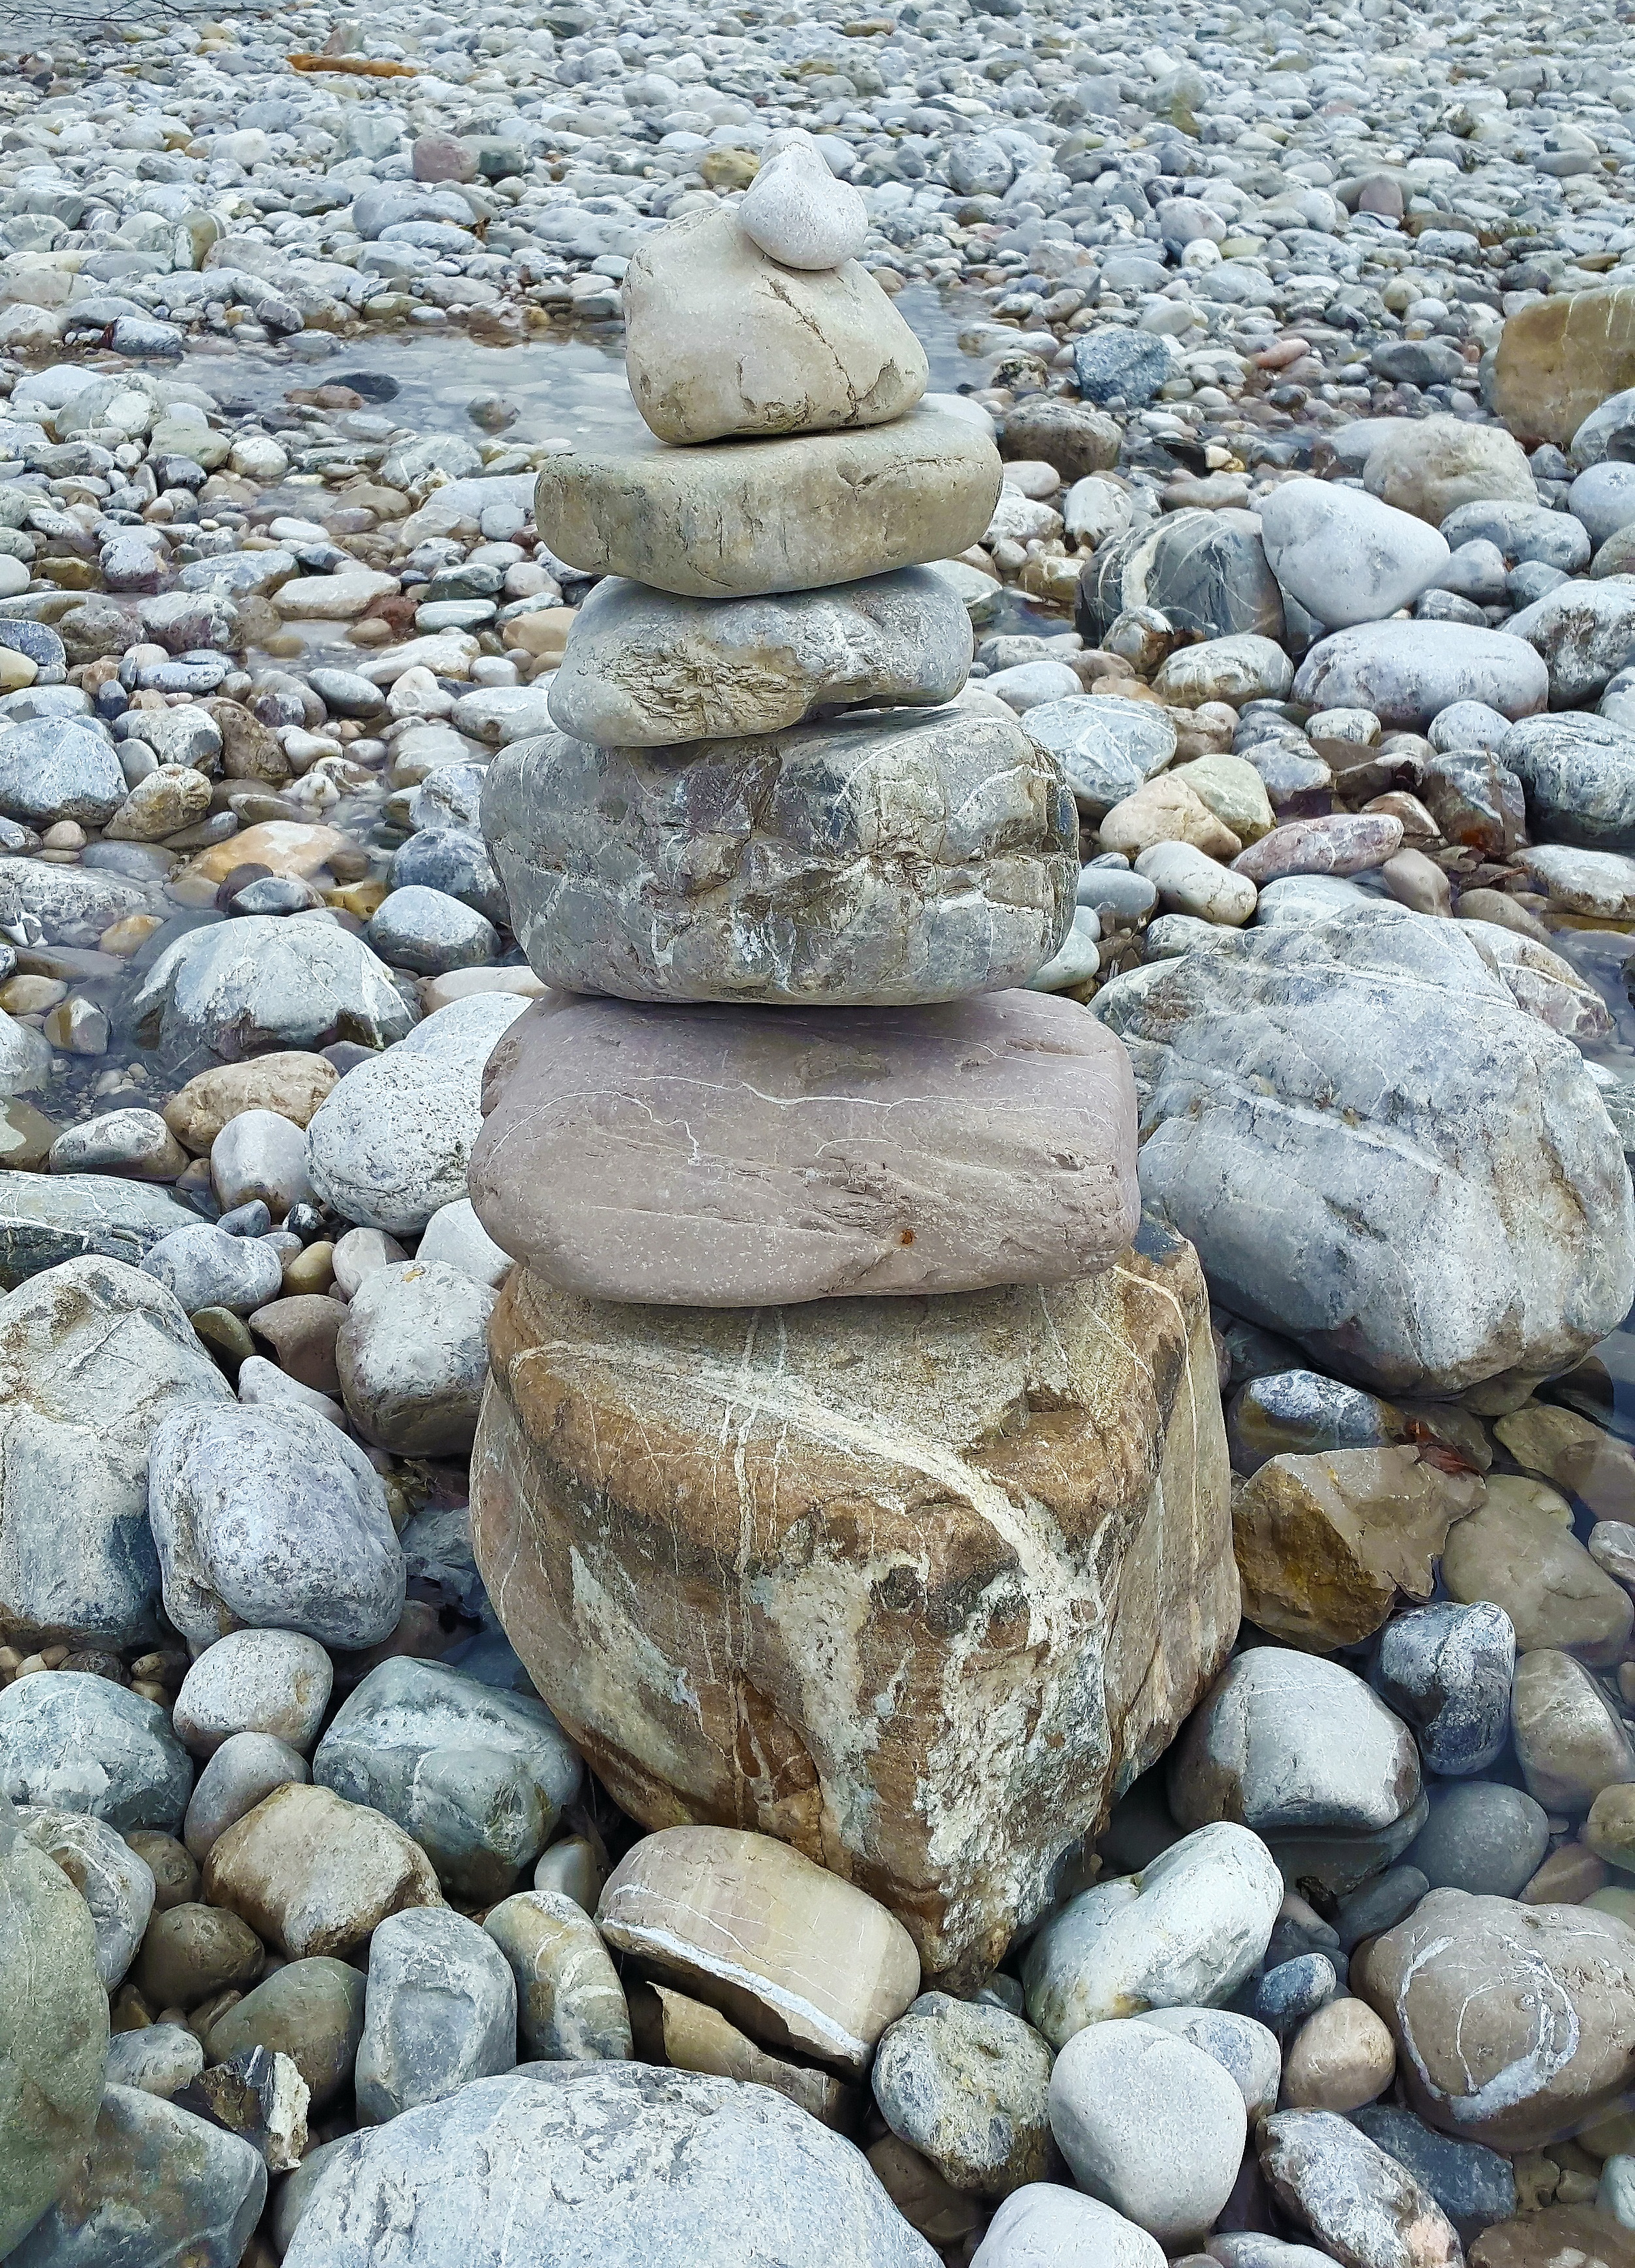
sea, nature, rock, shore, cobblestone, pile, balance, pebble, stone wall, stack, material, stone tower, grey, stones, art, bank, geology, stacked, boulder, cairn, patience, turret, shaky, water feature, layered, stacked up, stability, stone towers, stacked together, stone turrets